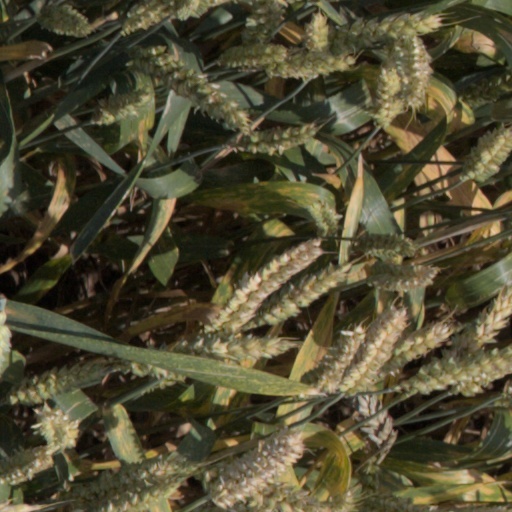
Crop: wheat